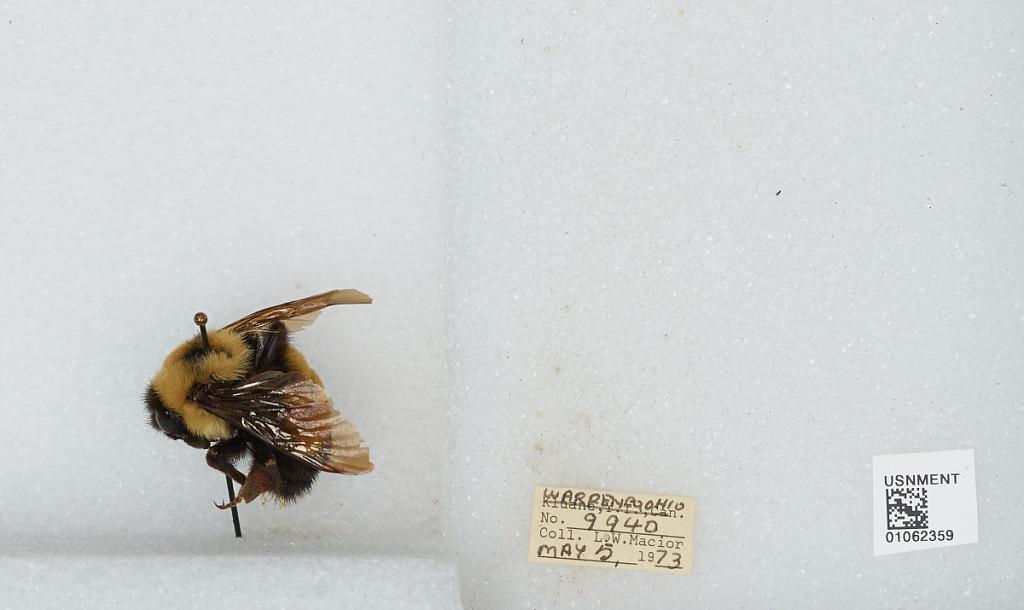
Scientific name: Bombus (Bombus) affinis Cresson
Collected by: L. Macior
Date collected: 1973-5-5
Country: United States
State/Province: Ohio
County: Warren
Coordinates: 39.4242, -84.1856